Northern Sydney Freight Corridor

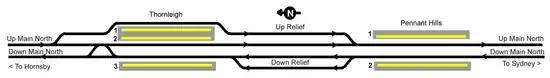
Former track layout through Pennant Hills and Thornleigh, Up Loop 1000m, Down Loop 400m

In addition to the two main tracks, there is an extra Down (northbound) line from North Strathfield to Rhodes and a disused extra Up (southbound) track from Concord West to North Strathfield. Between West Ryde and Epping, there is a quadruplicated section of track. Between Pennant Hills and Thornleigh, there are two loops, but these are too short to accommodate 1,500 metre trains.